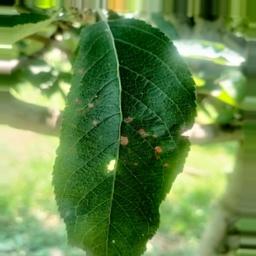
Label: Alternaria